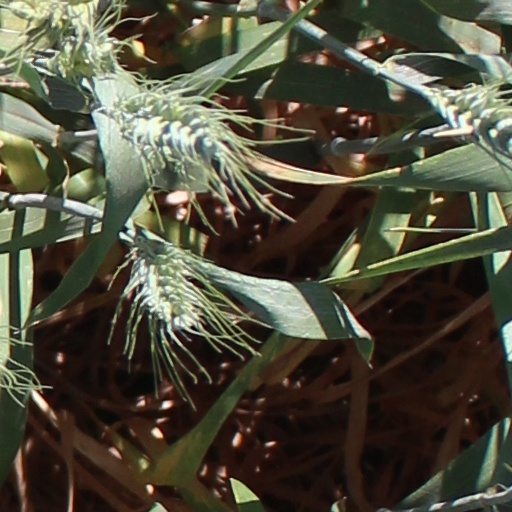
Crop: wheat